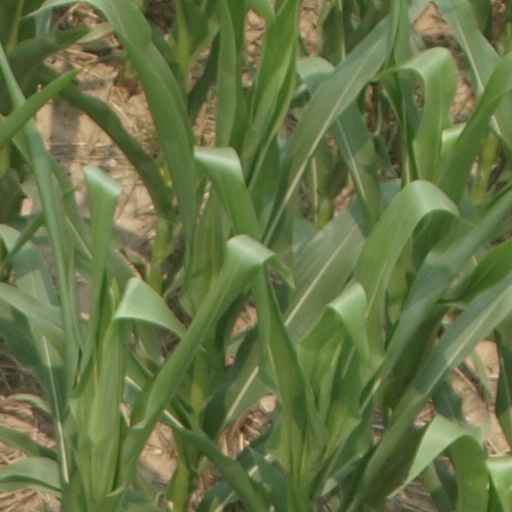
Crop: maize; corn